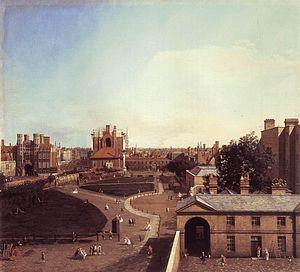
Giovanni Antonio Canal, plus connu sous le nom de Canaletto, est un peintre vénitien célèbre pour ses panoramas de Venise.